Augustus III of Poland

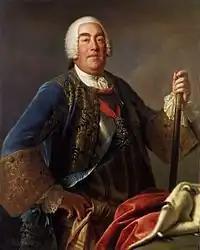
Augustus III by Rotari, 1755

With the marriage to the Austrian princess Maria Josepha, Augustus was bound to accept the succession of her cousin, Maria Theresa, as Archduchess of Austria and Queen of Hungary and Bohemia. Saxony mediated between the friendly French faction and the Habsburg faction of Maria Theresa. Between 1741 and 1742 Saxony was allied with France, but changed sides with the help of Austrian diplomats.